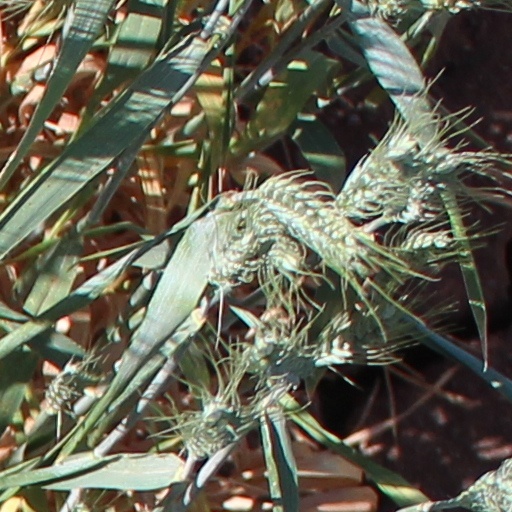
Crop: wheat